Outlaws of Sonora

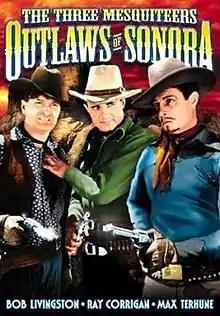
Film poster

Outlaws of Sonora is a 1938 American Western "Three Mesquiteers" B-movie directed by George Sherman. It stars Bob Livingston, Ray Corrigan and Max Terhune. Livingston has a dual role as Mesquiteer Stony Brooke and his outlaw doppelgänger Dude Brannen. Films in the Mesquiteer series are normally considered traditional Westerns but "Outlaws of Sonora" is an exception; it has a revisionist theme as an early example of the Outlaw/Gunfighter sub-genre.